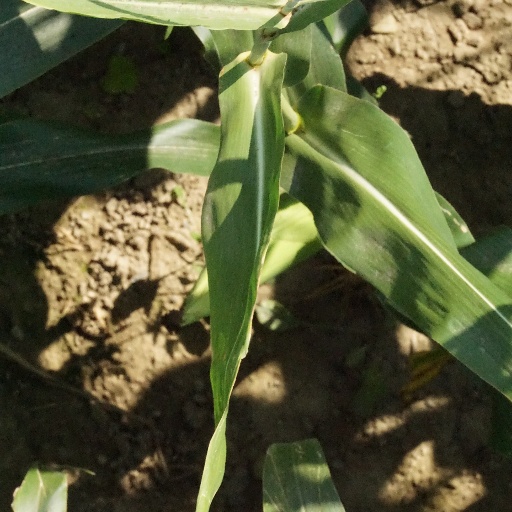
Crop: maize; corn